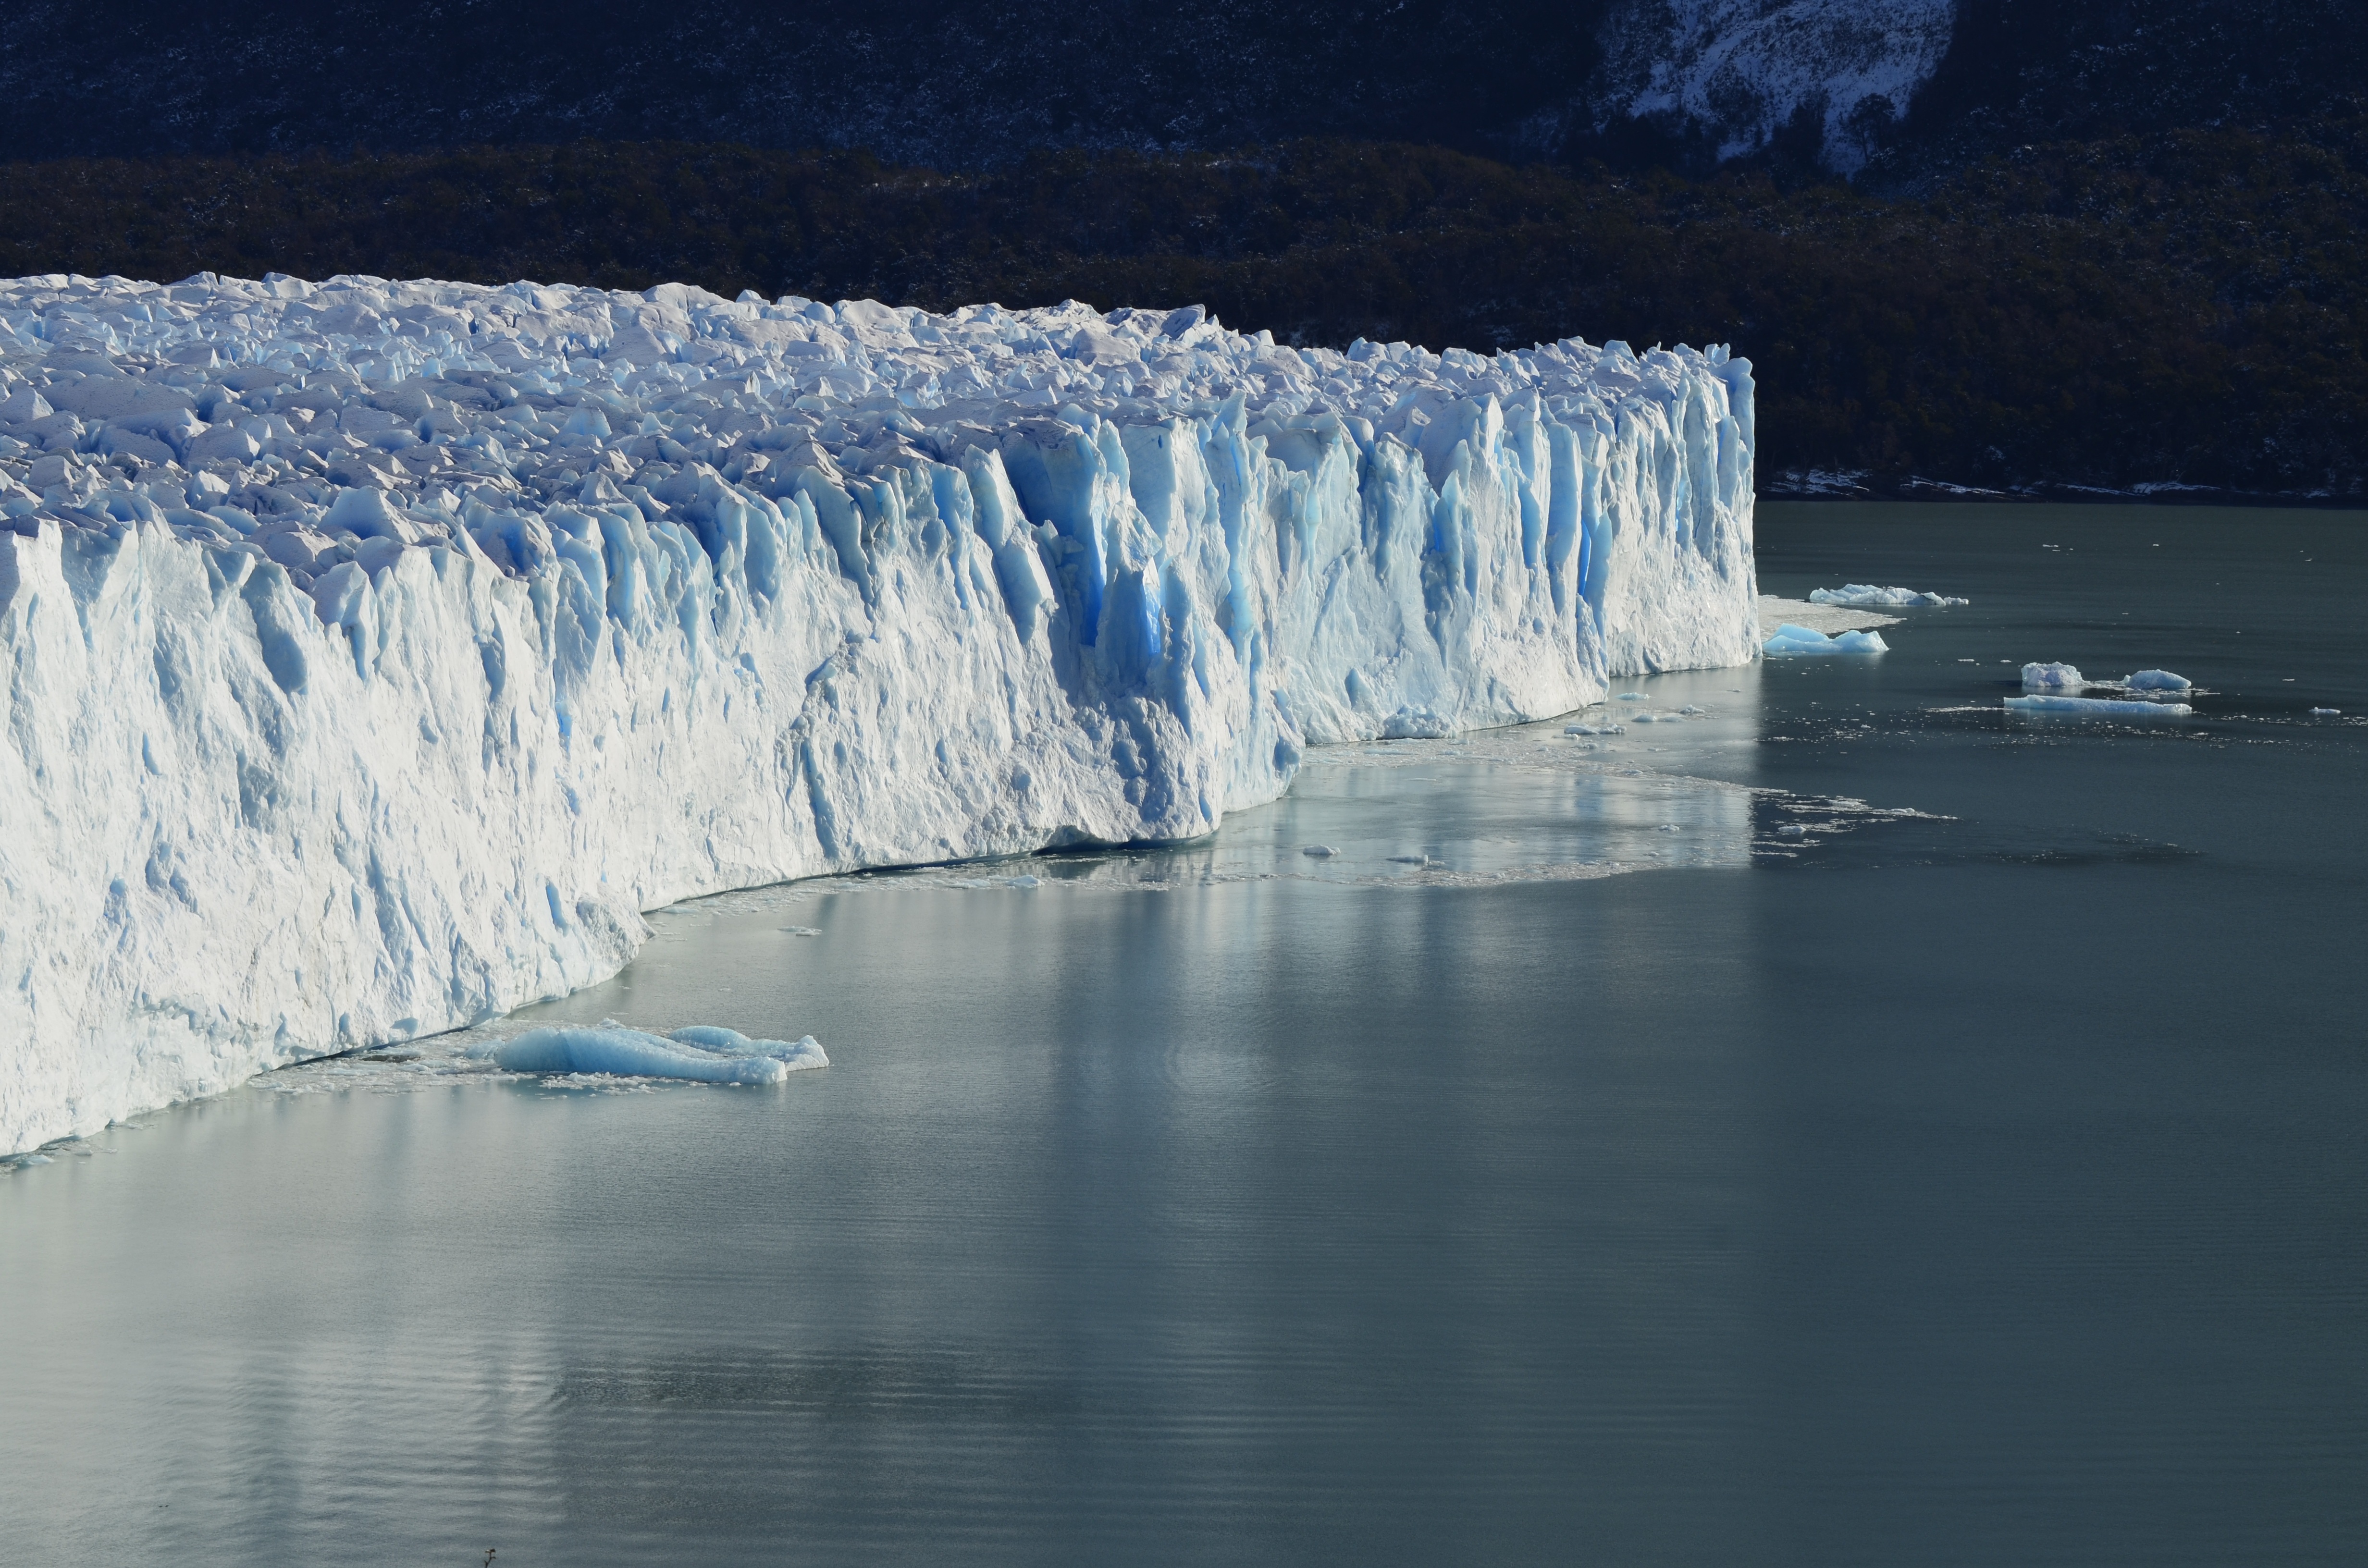
iceberg, ice, landform, water, sea ice, arctic, arctic ocean, reflection, freezing, glacier, polar ice cap, glacial landform, ice cap, fjord, melting